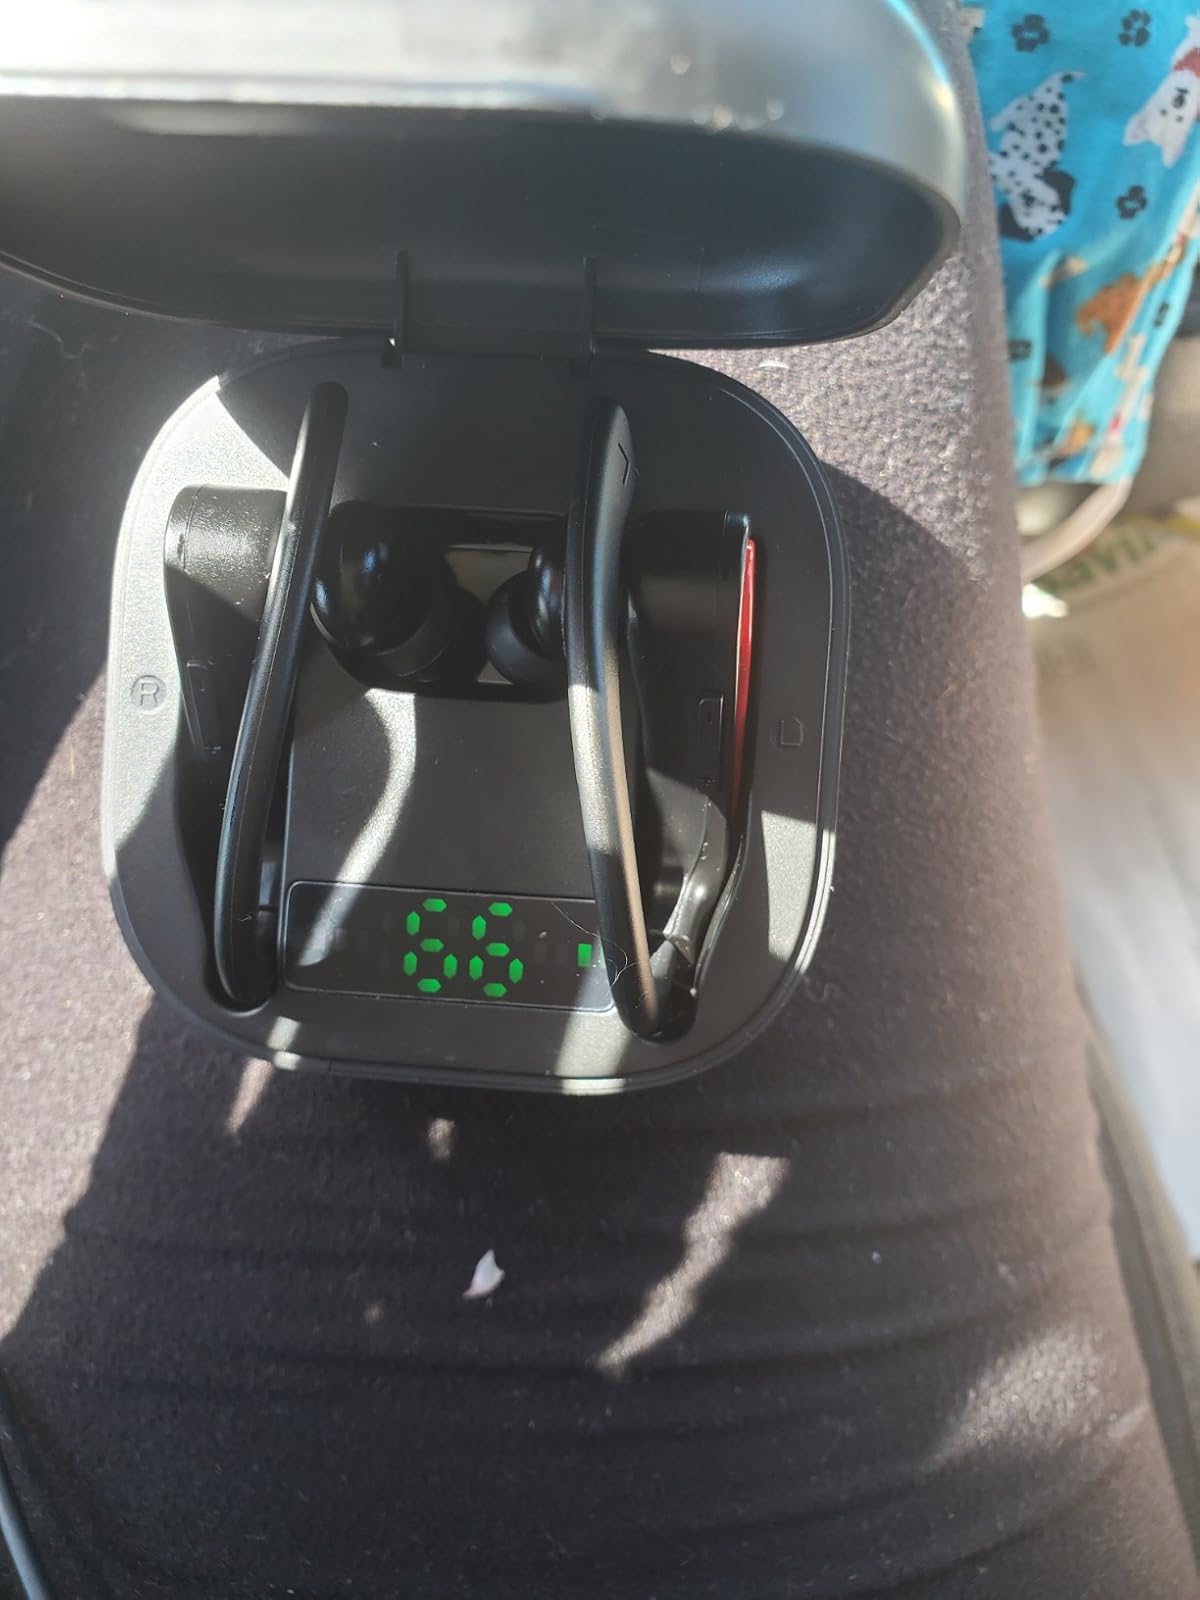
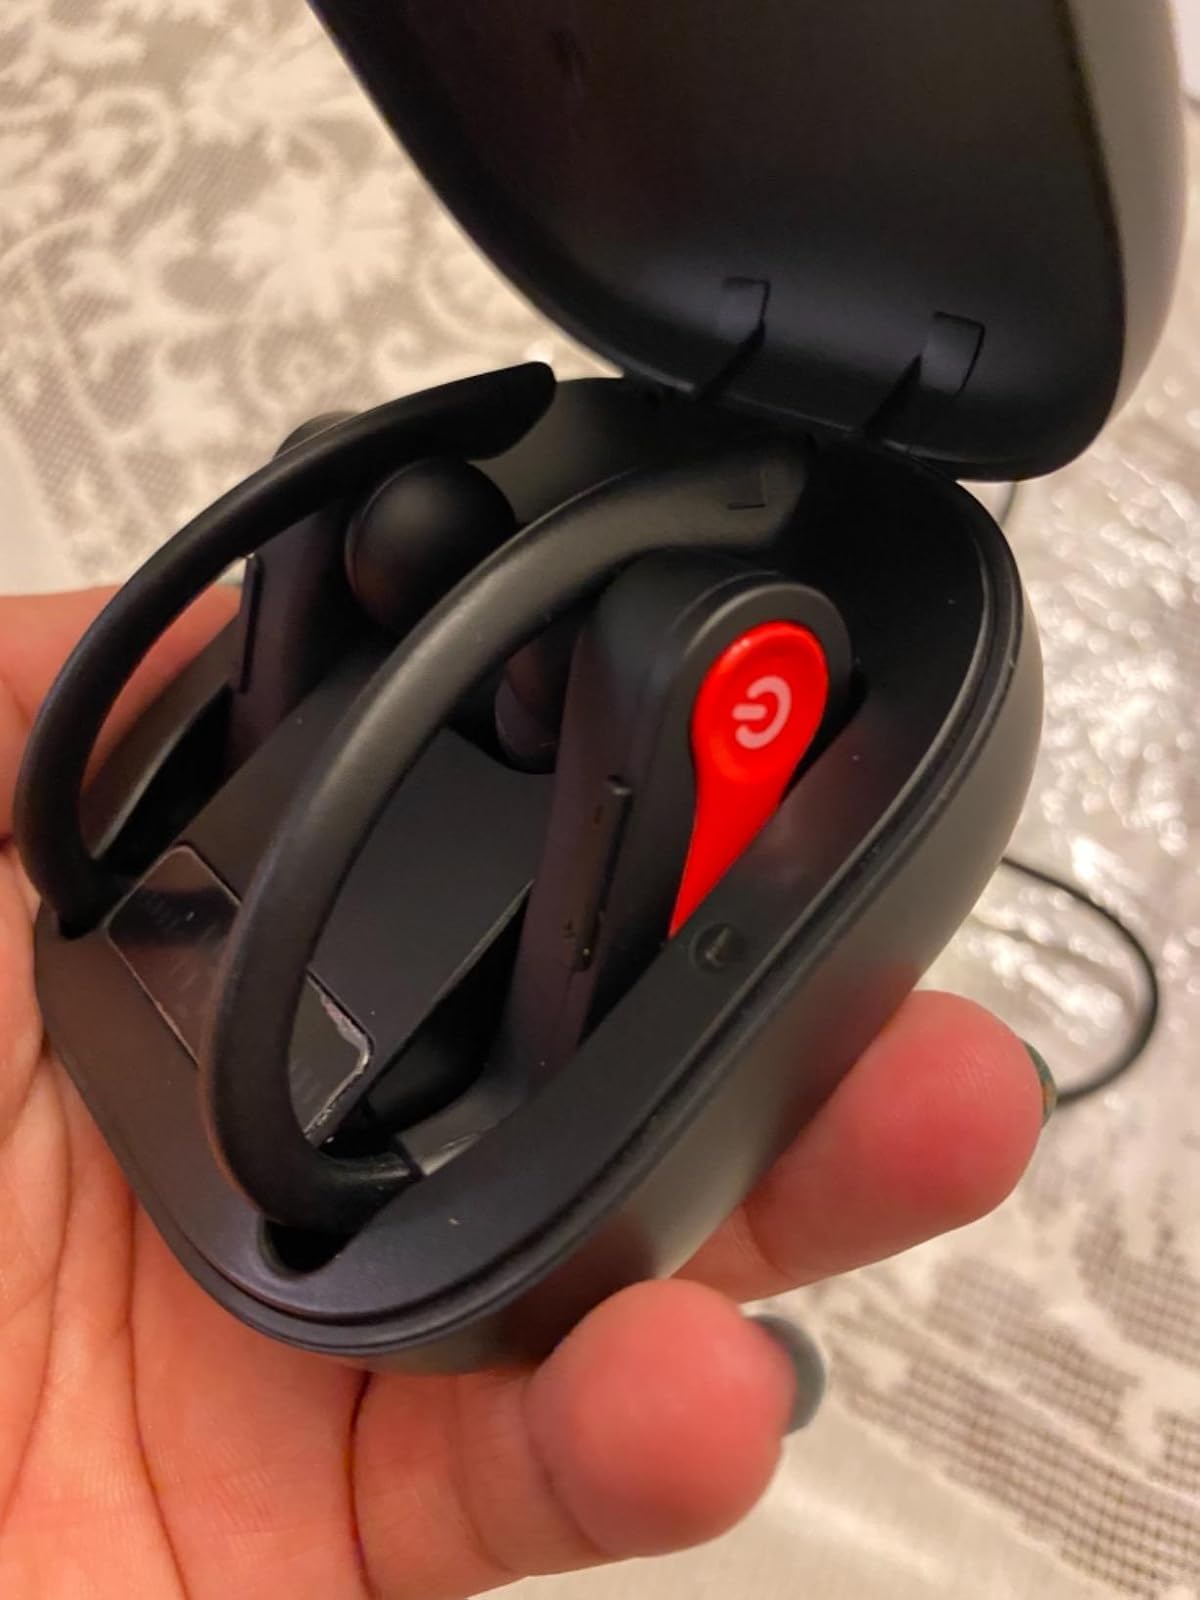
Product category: earbuds
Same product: yes